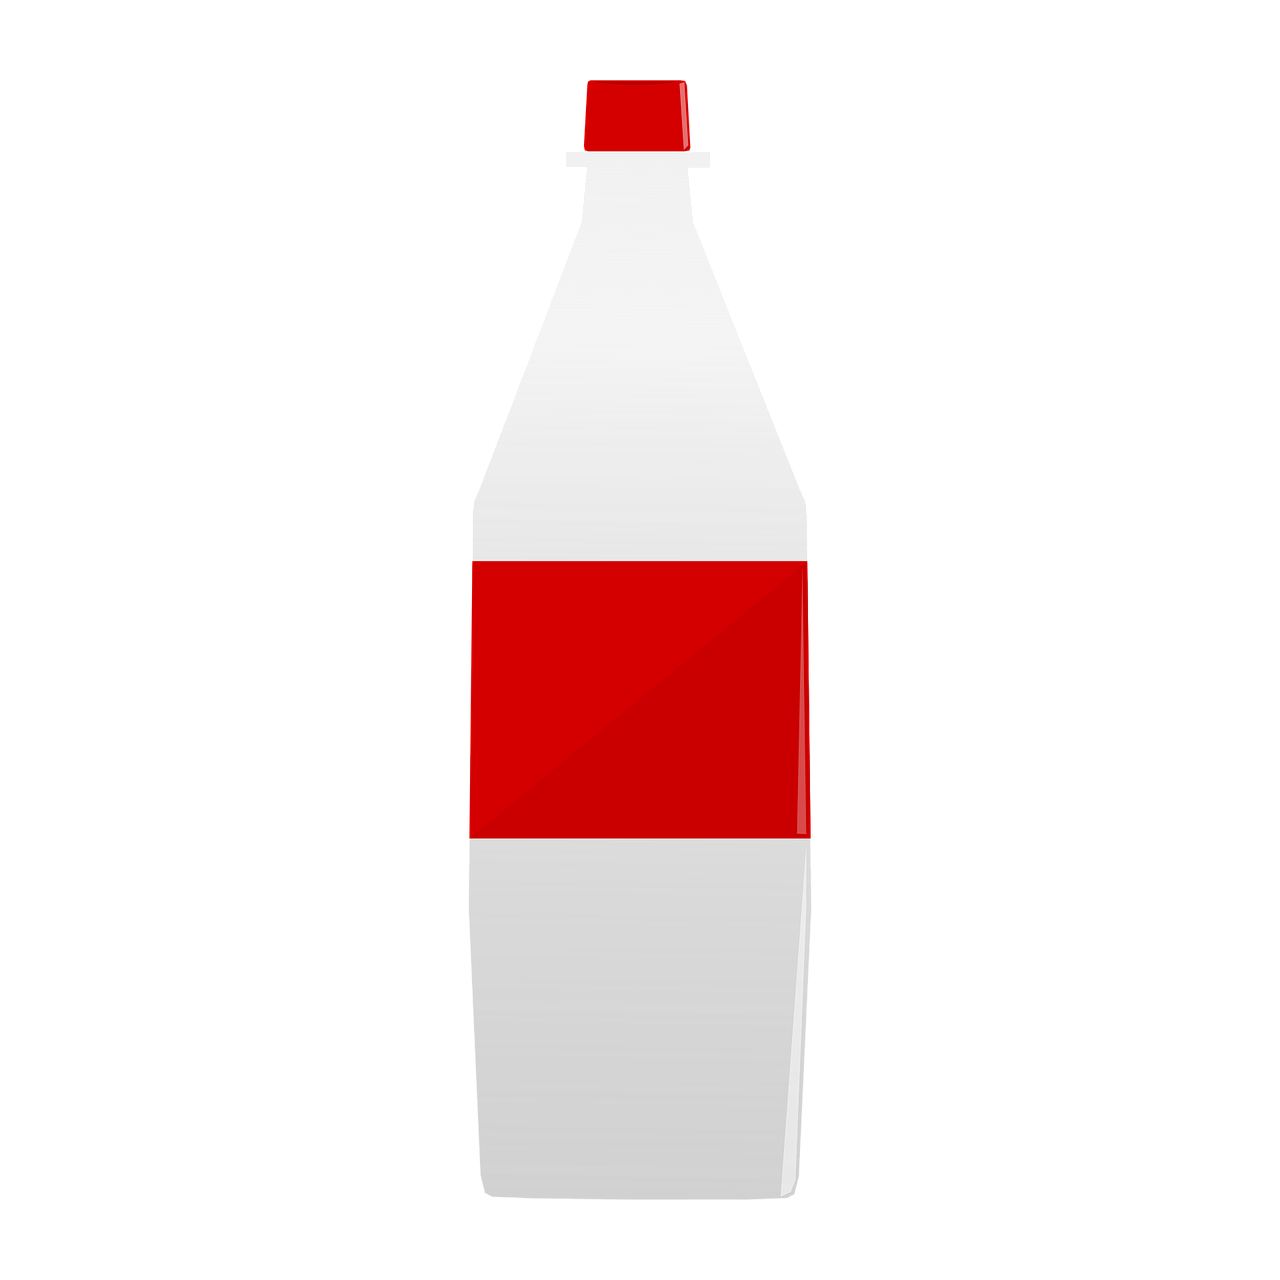
Label: plastic